Cellulose synthase (UDP-forming)

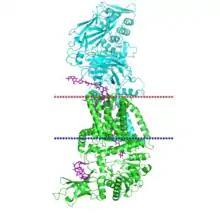
Structure of the bacterial cellulose synthase. Green: catalytic subunit BcsA; Cyan: regulatory subunit BcsB. Up: periplasm; Down: cytoplasm. , via OPM.

The UDP-forming form of cellulose synthase is the main enzyme that produces cellulose. Systematically, it is known as "UDP-glucose:(1→4)-β--glucan 4-β--glucosyltransferase" in enzymology. It catalyzes the chemical reaction: